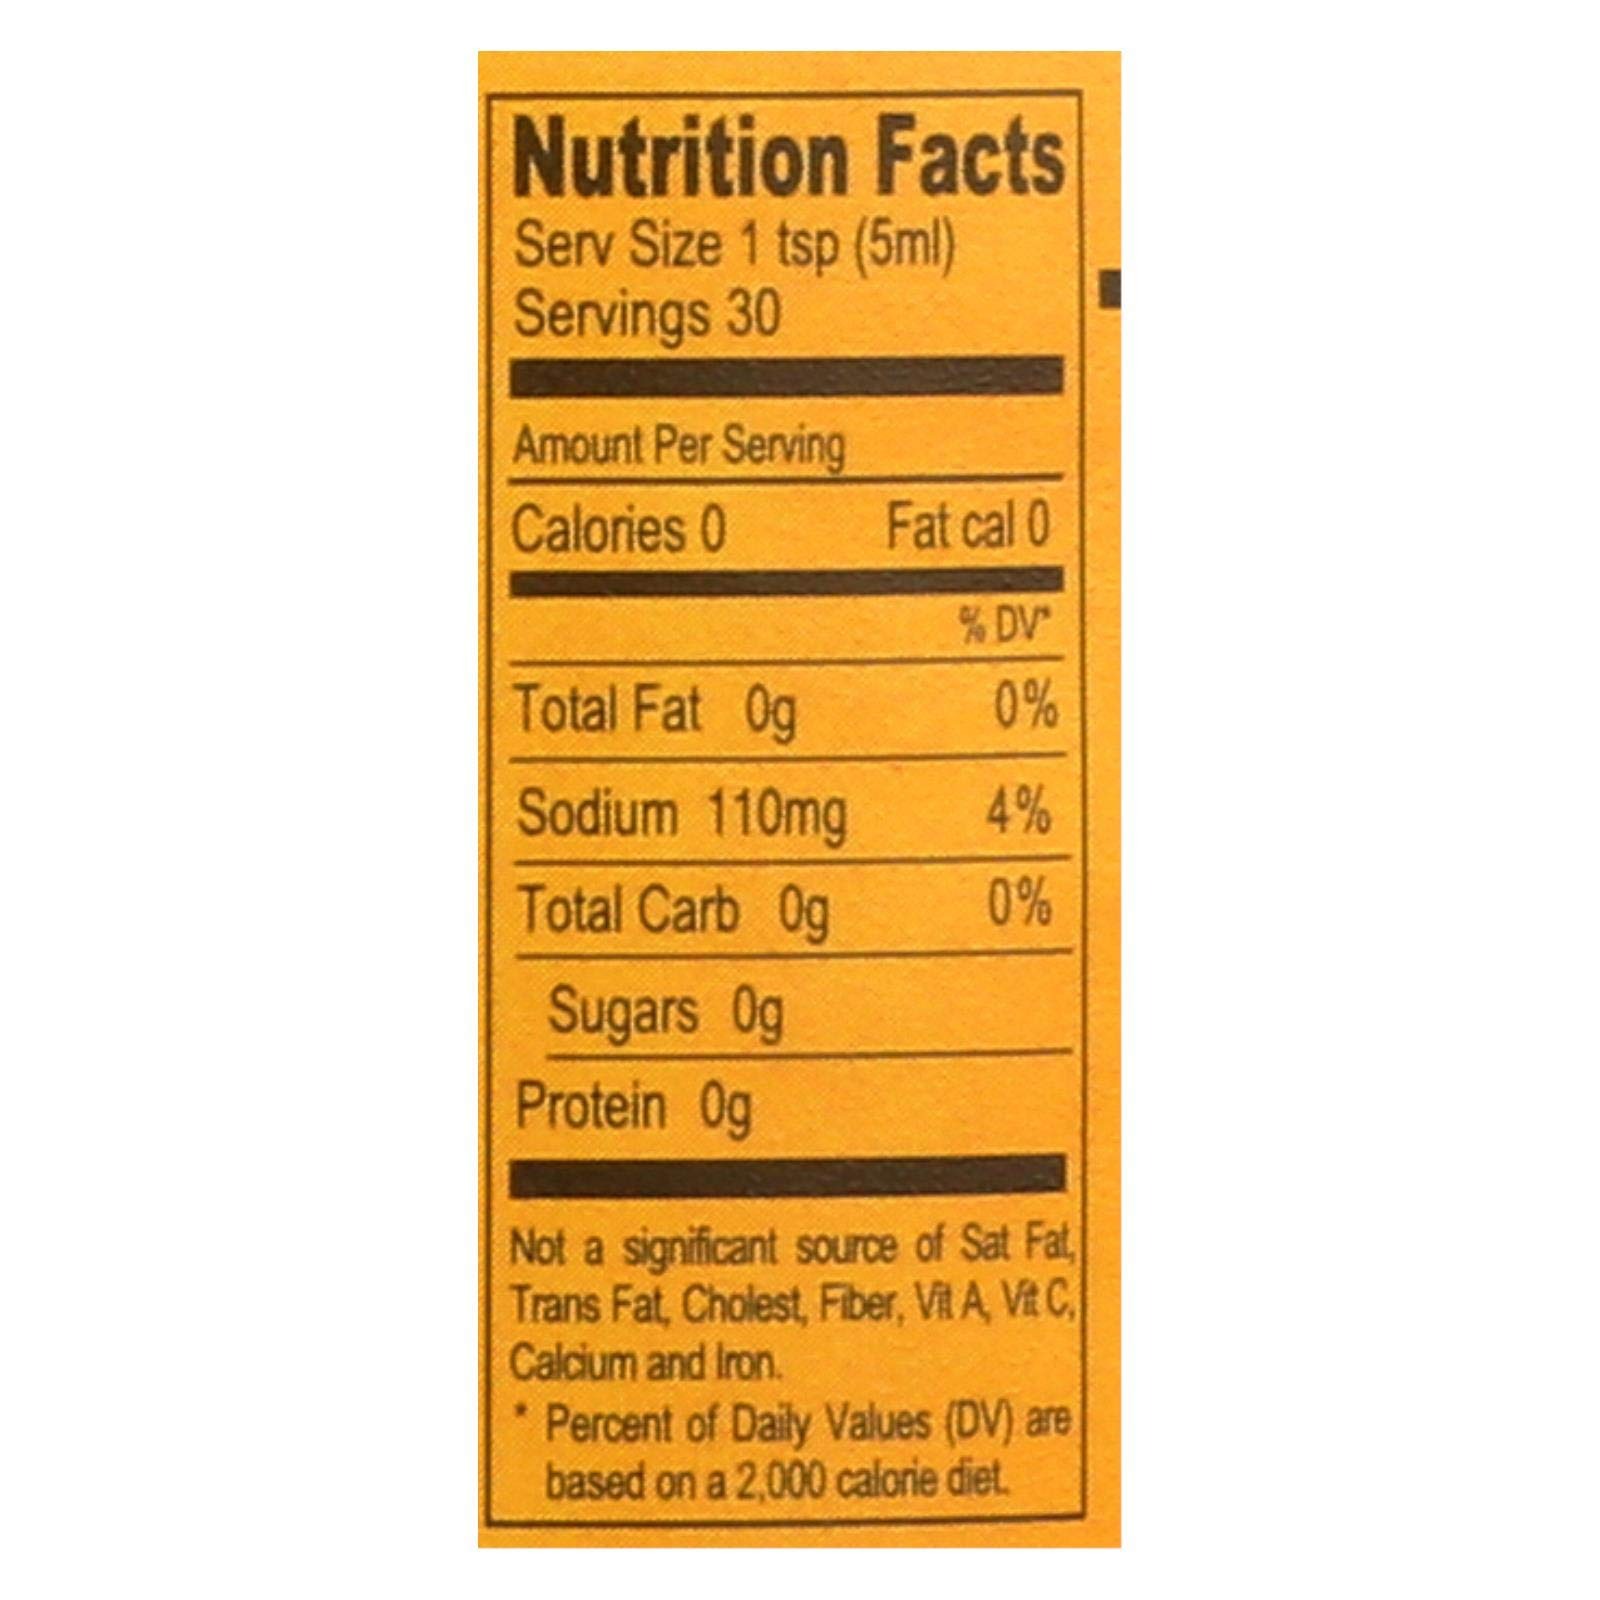
Item Name: Cholula Sauce Hot Chili Garlic
Bullet Point: Kosher
Product Description: Cholula hot sauce chili garlic is a spicy flavorful hot sauce livened even more with chili and garlic. In addition there is vinegar and plenty of dried arbol and piquin peppers. This is true light-up-your-mouth hot sauce imported from mexico and certified kosher. Each bottle contains 5 fl. Oz. Or 150 ml. Of the best hot sauce you might ever taste. There are about 30 servings per container. See nutrition facts panel for allergens. Uncap real flavor in every bottle of cholula.country of origin : united statesis kosher : yessize : 5 fzpack of : 12selling unit : caseingredients : water;salt;dried peppers;arbol and piquin;vinegar;garlic;spices;natural flavors;xanthan gum;dried garlickeywords : bitter;herb;hot;kosher;mexican;onion;peppers;spicy;topping
Value: 5.0
Unit: Fl Oz

Price: 3.99